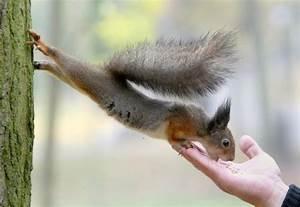
squirrel